Moulins Ball

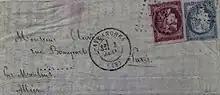
Ball letter from Moulins stamped at the 1 franc rate, registered in Avranches on January 3, 1871.

Landing at La Ferté-Bernard in a "free" sector at dawn on December 7, they moved on to Le Mans and then Tours on December 8, 1870, where they met François-Frédéric Steenackers, Director General of Telegraphs, who was also in charge of the Post for the province, as he had followed the Government of National Defense in its retreat. Steenackers congratulated them on their initiative and confirmed that, as agreed with Rampont, the mail was to be centralized in Clermont-Ferrand. Buoyed by this encouragement, Delort and Robert set off as quickly as possible for Clermont-Ferrand, via Bordeaux, where they met Steenackers' deputy on December 9. This complicated route was the only way to reach the Puy-de-Dôme by rail from Tours. It was during their stopover in Gironde that they published a press release announcing the setting up of this special service, presenting themselves as private operators ("Free post") acting with the agreement of the Post administration; the release also specified that the three men would be paid directly by users.